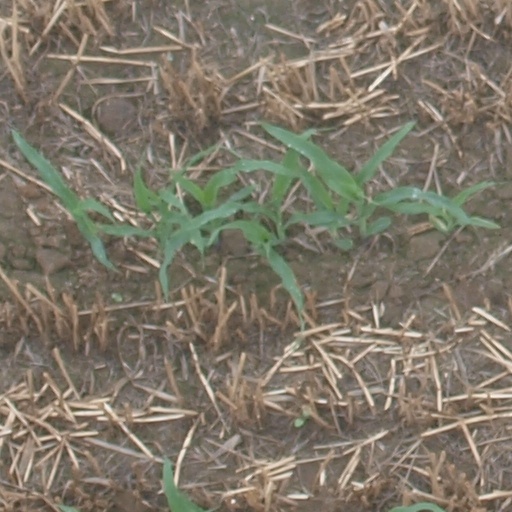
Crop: maize; corn